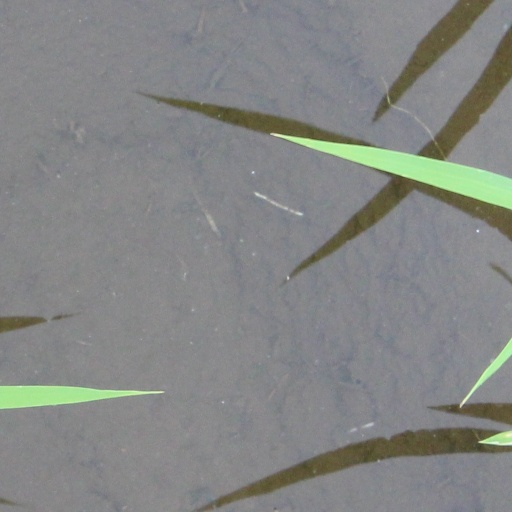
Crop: rice